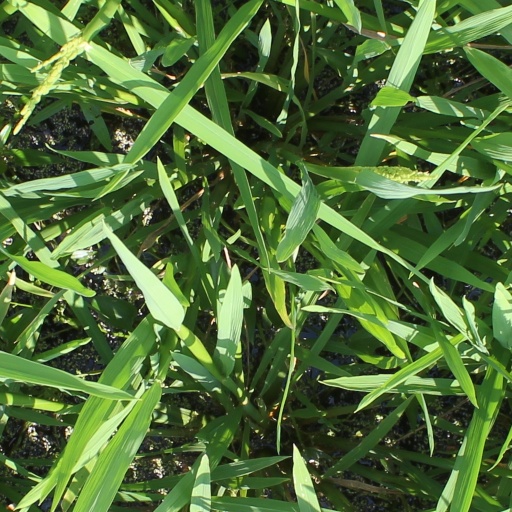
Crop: rice